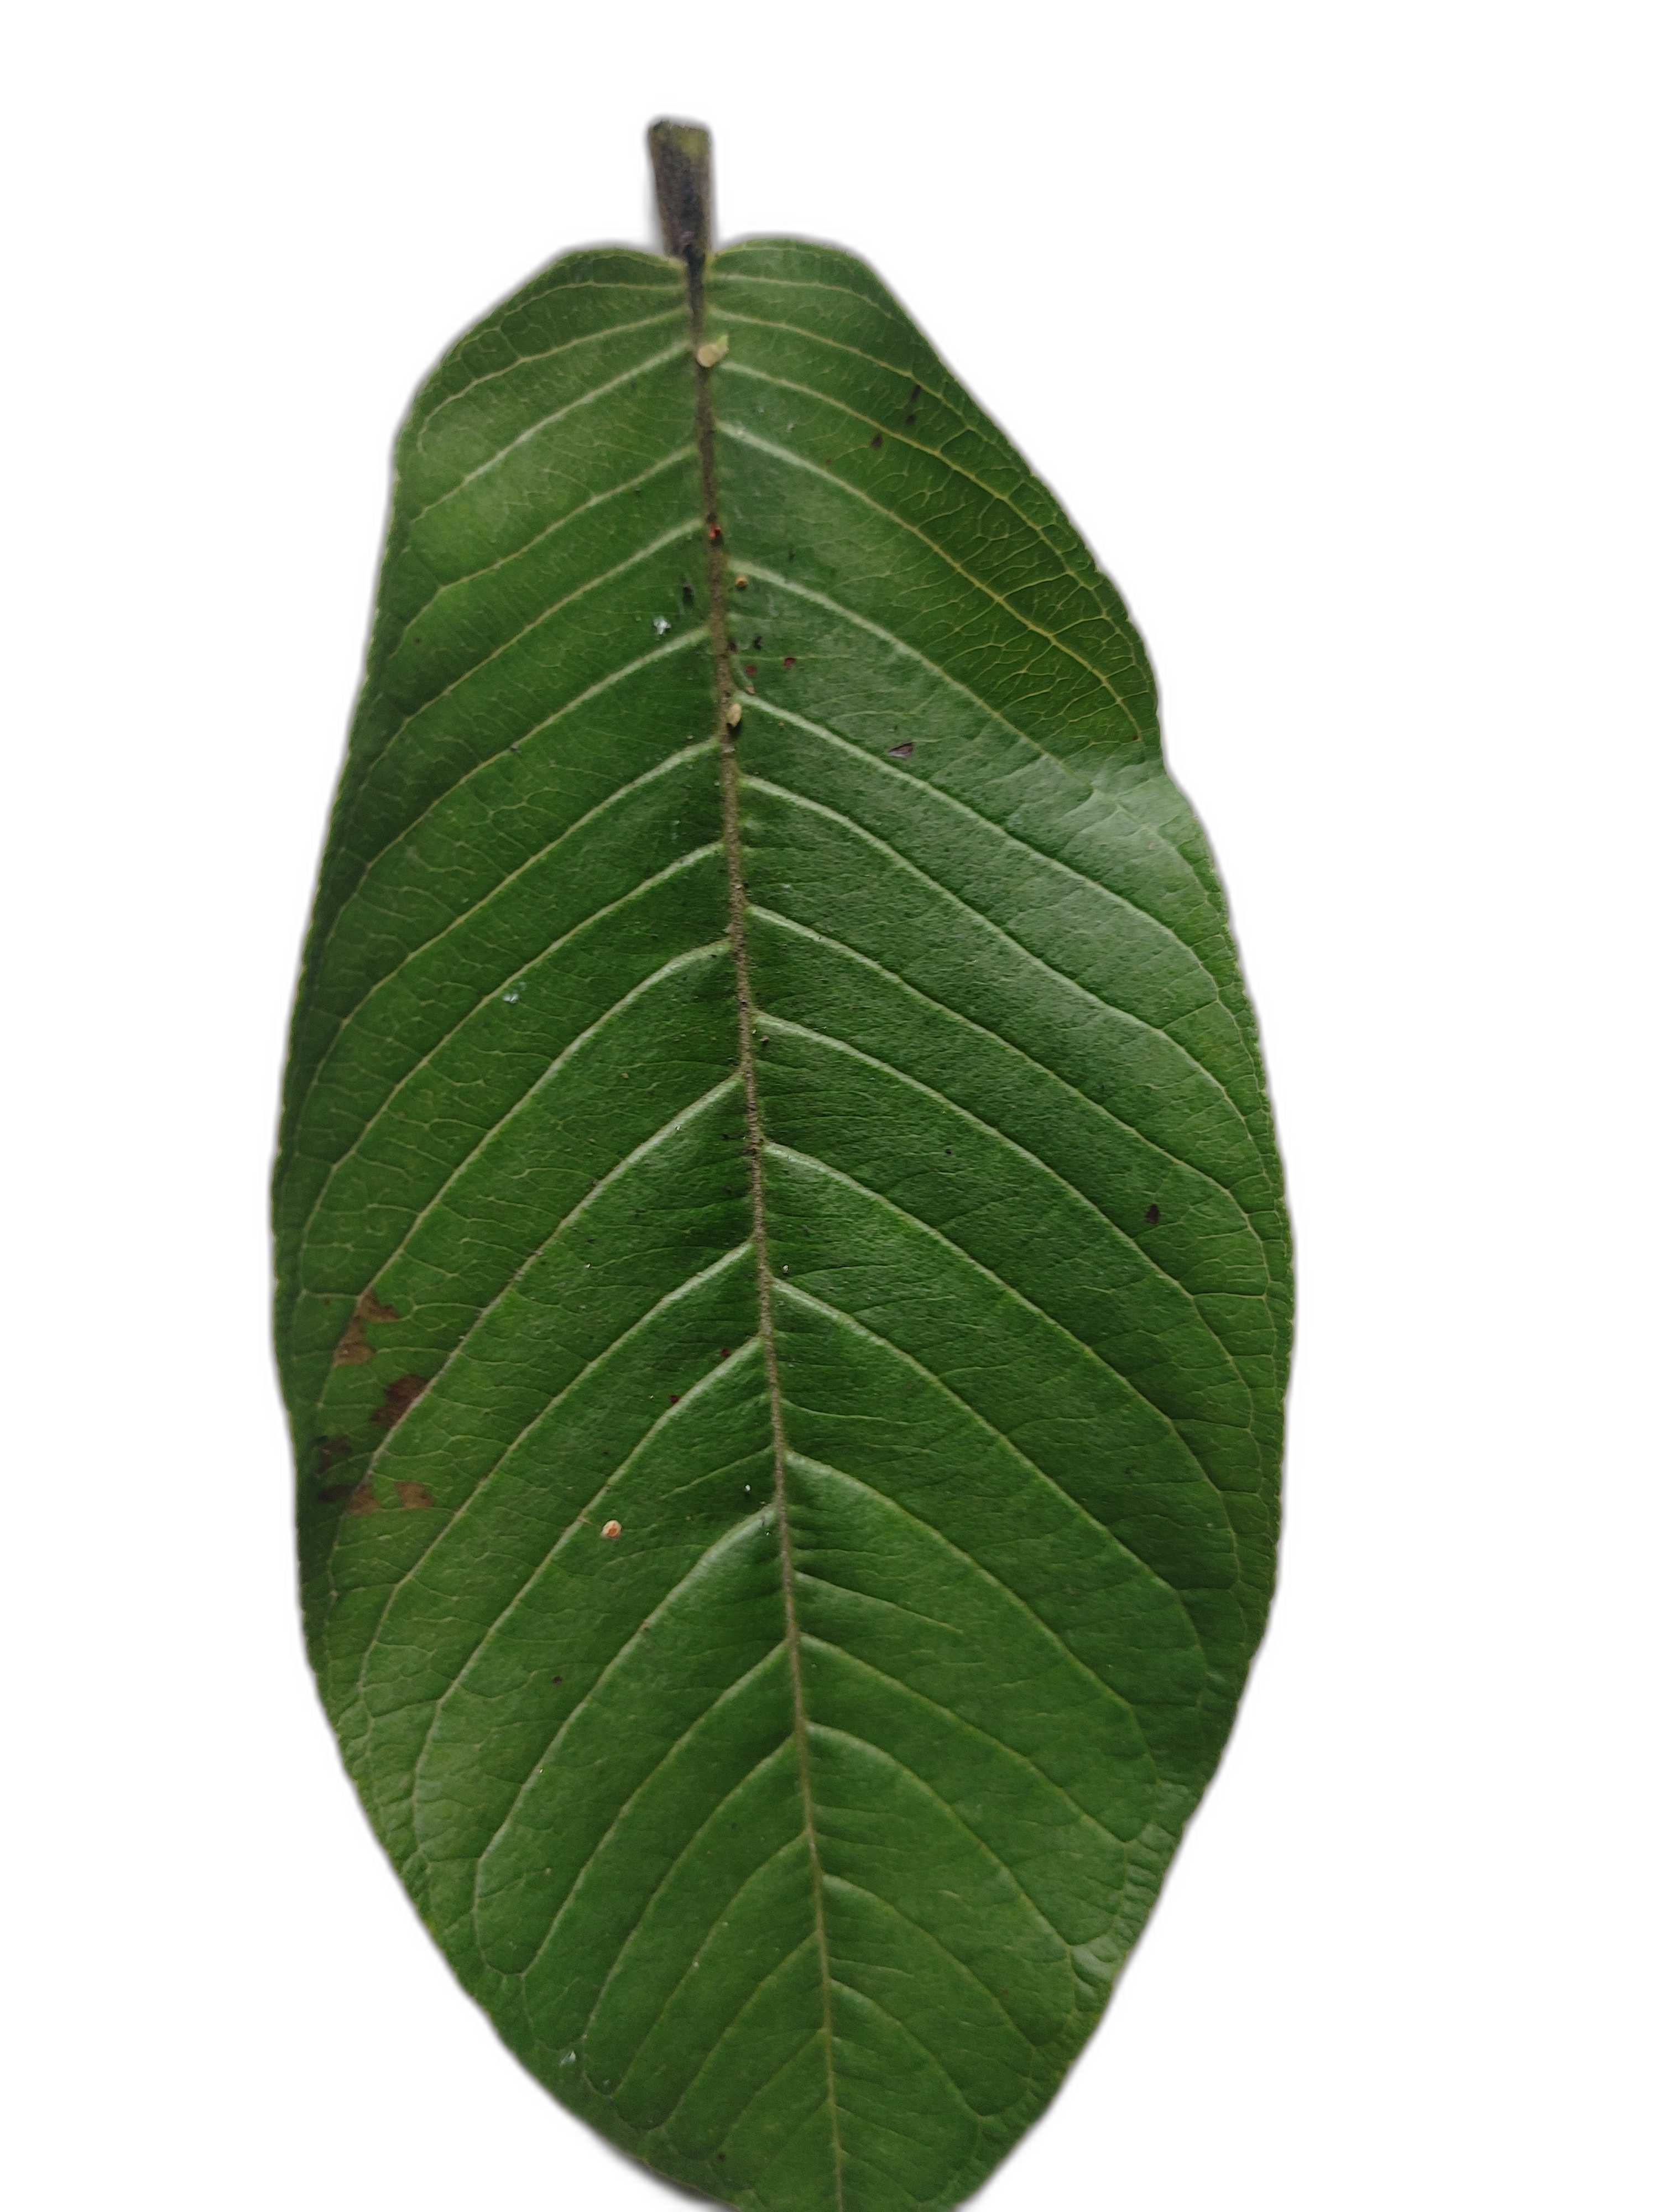
Plant part: leaf
Disease: Dot